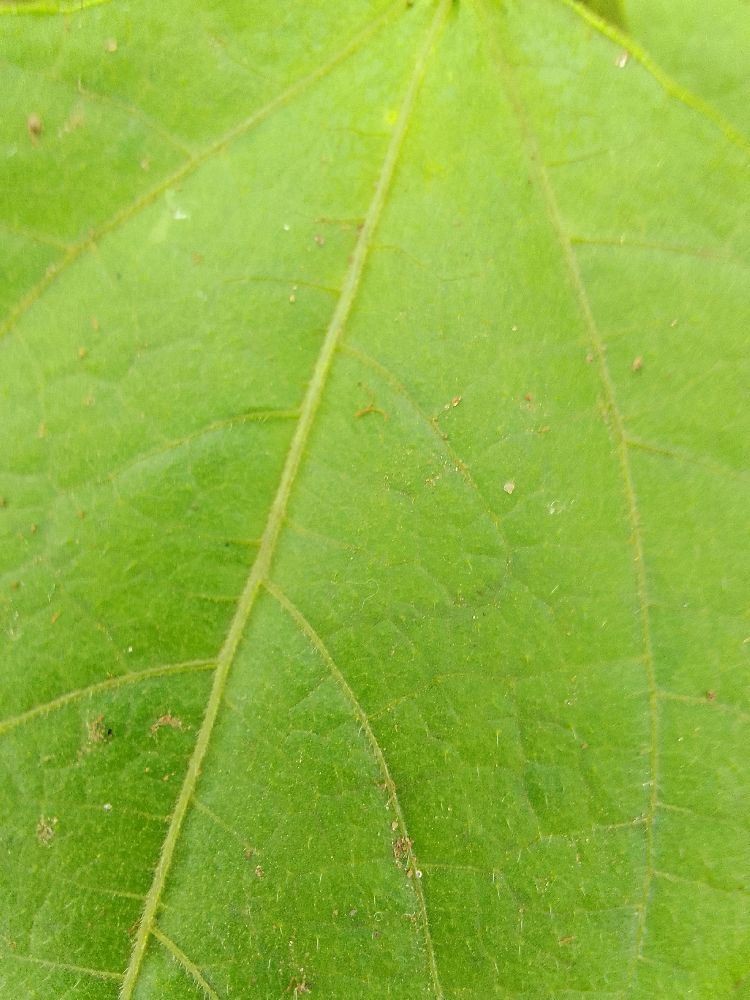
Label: healthy